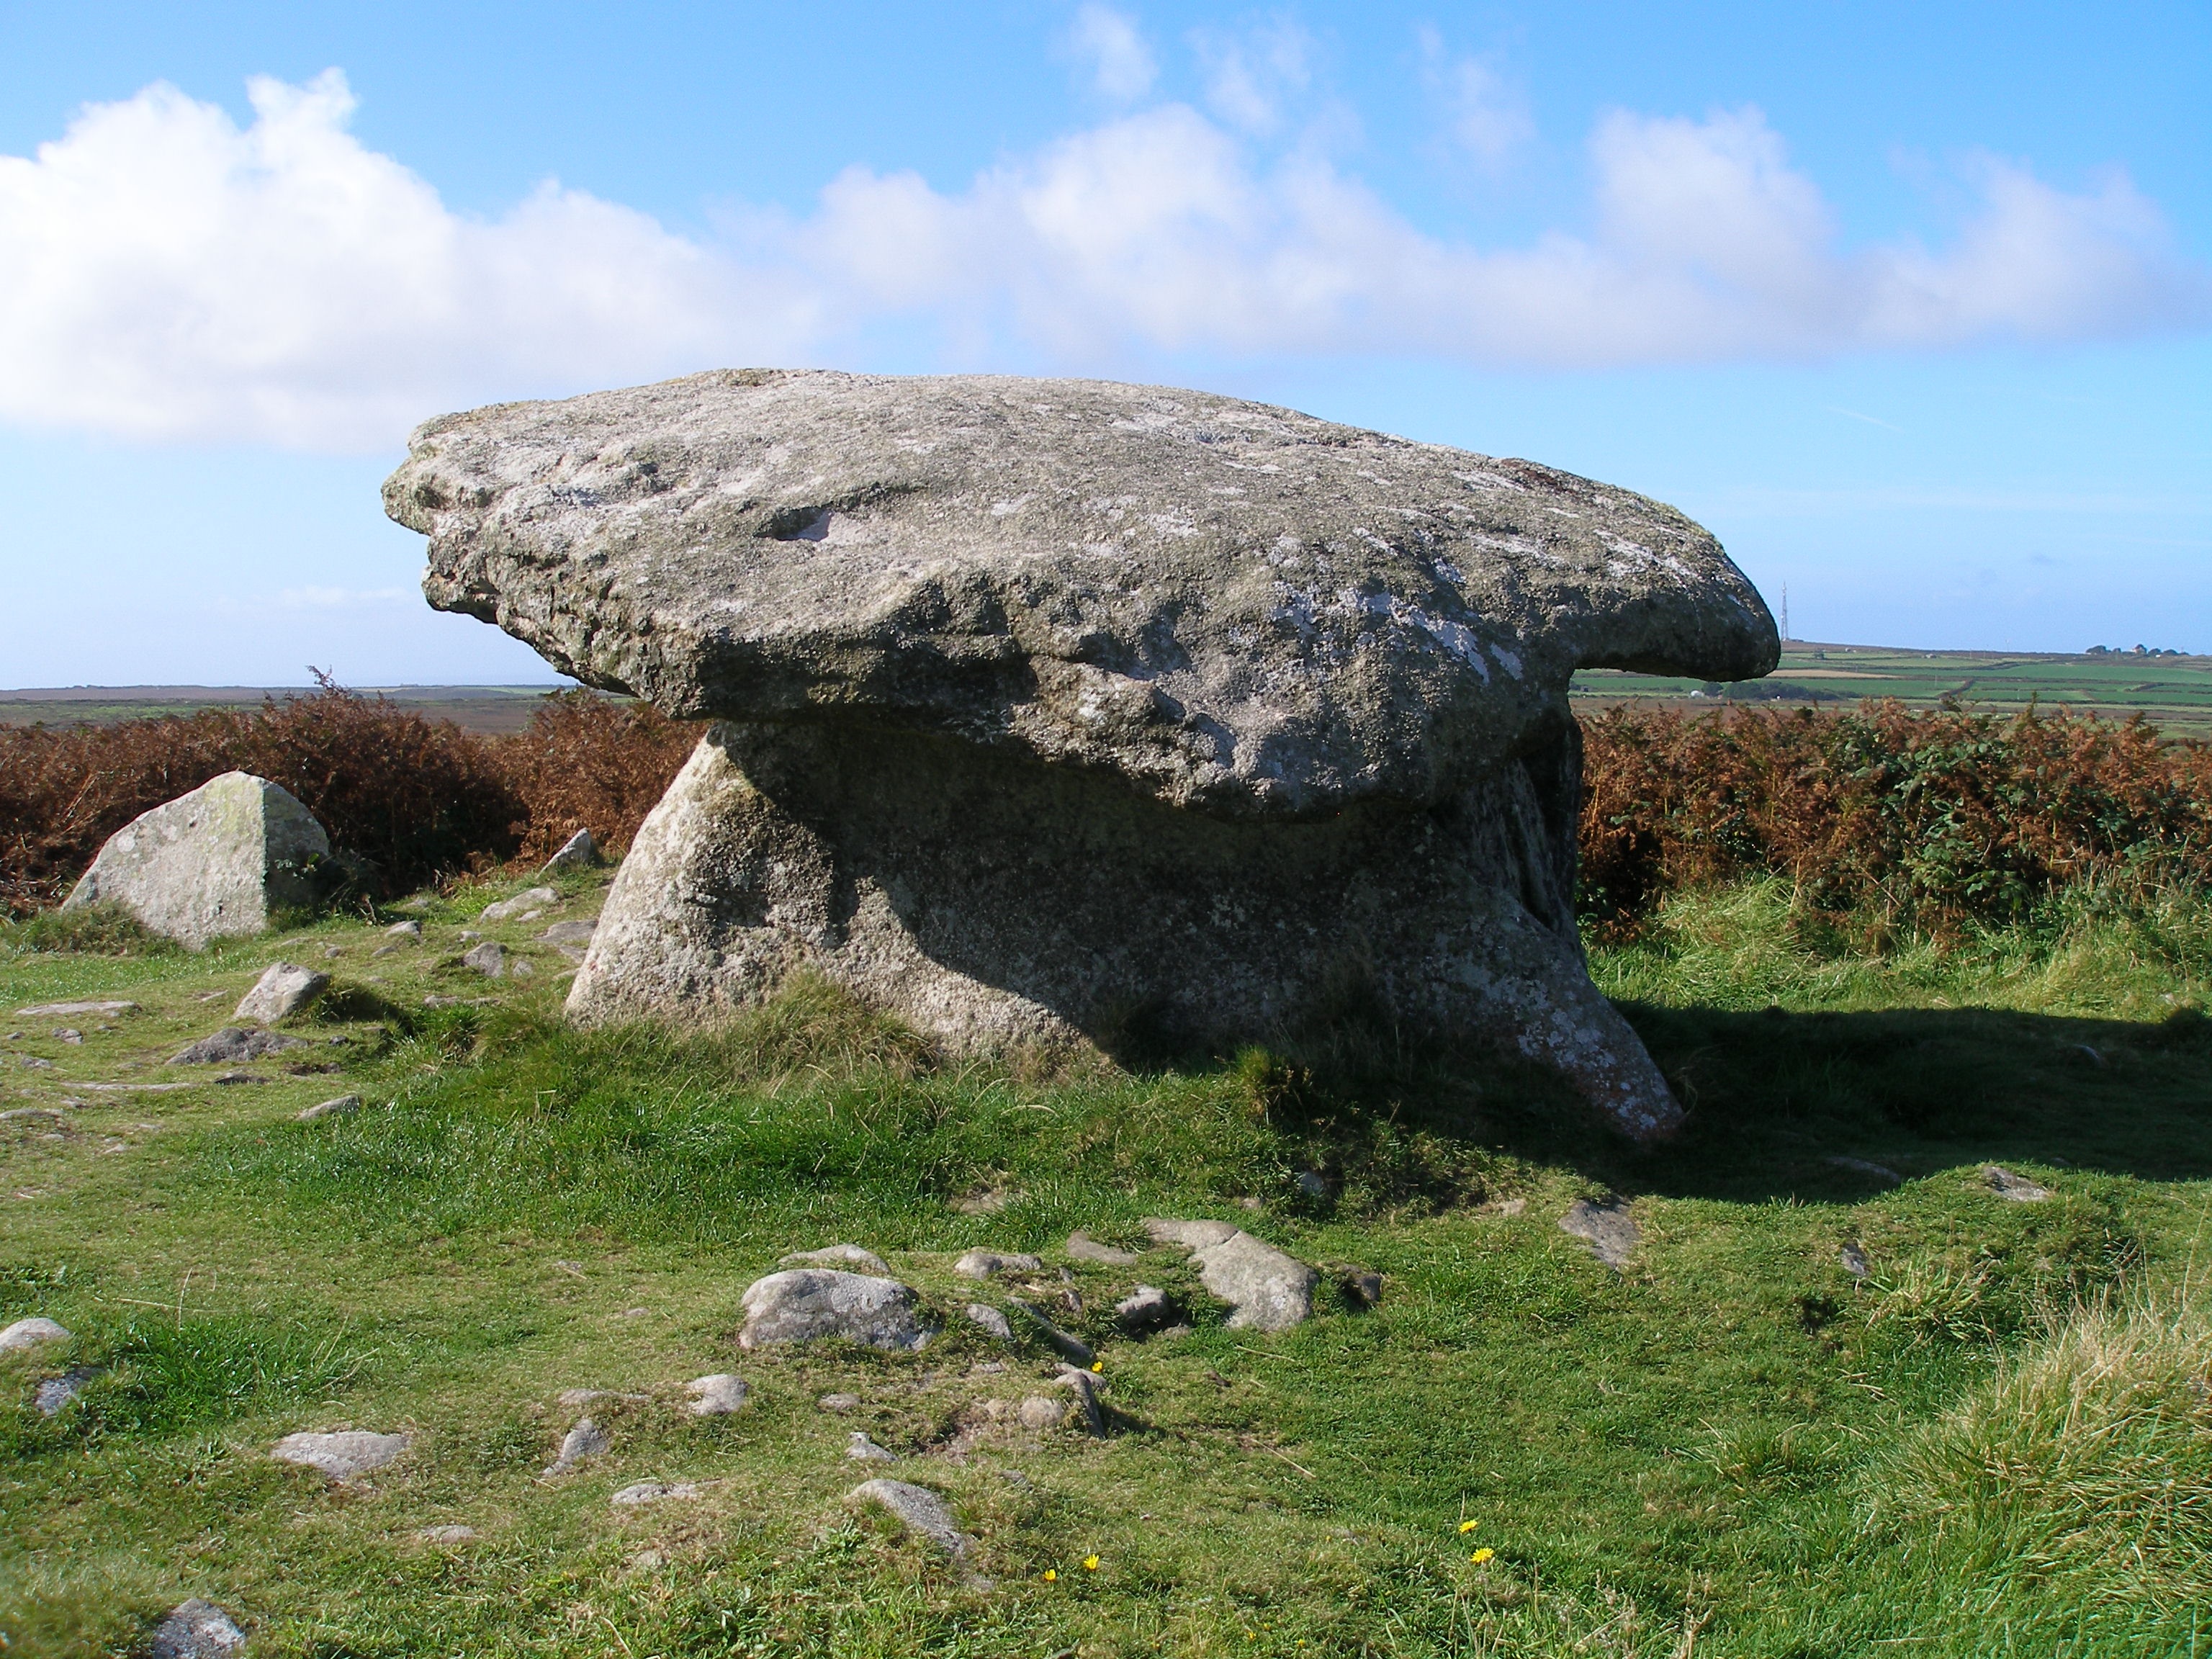
nature, rock, wildlife, fauna, england, stones, geology, boulder, ecosystem, megalith here, the dolmen